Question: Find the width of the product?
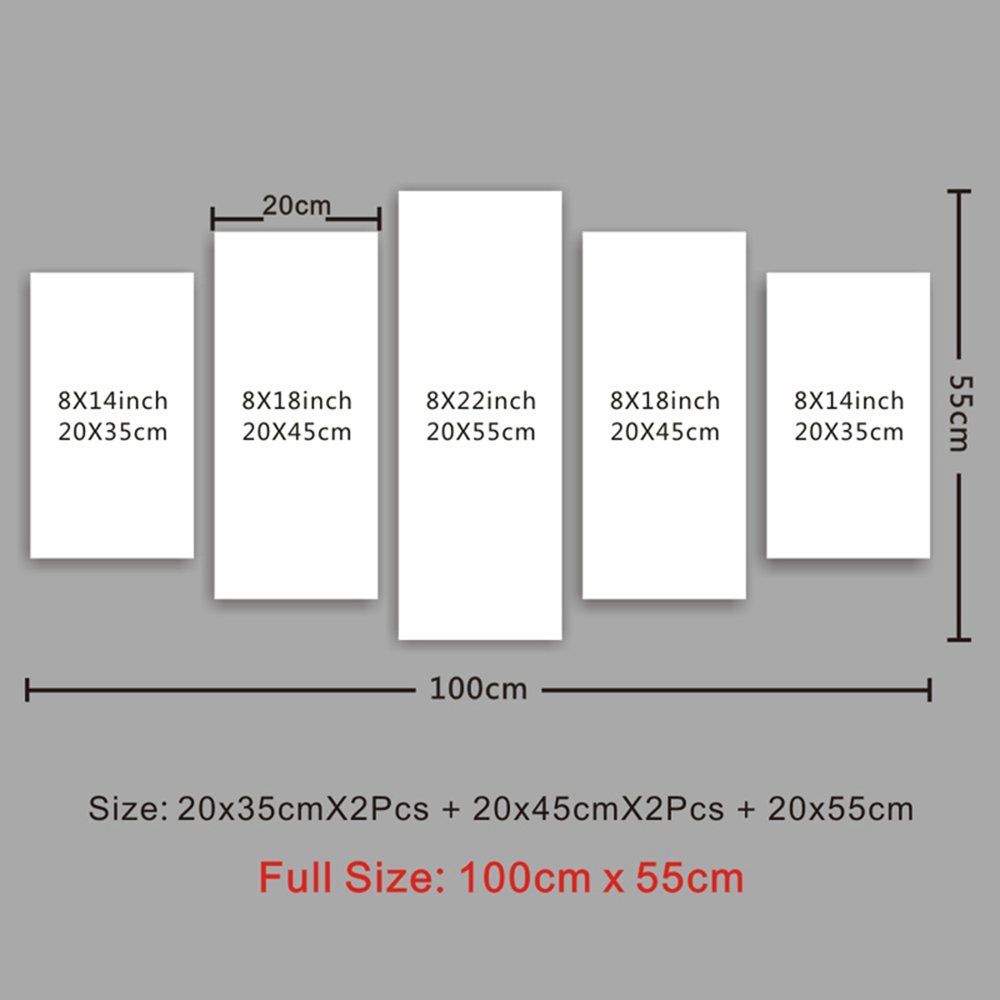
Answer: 20.0 centimetre